History of California

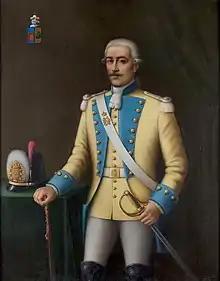
Gaspar de Portolá served as the first Governor of the Californias and led the famed Portolá expedition of 1769-70.

The Spanish divided California into two parts, Baja California and Alta California, as provinces of New Spain (Mexico). Baja or lower California consisted of the Baja Peninsula and terminated roughly at San Diego, California, where Alta California started. The eastern and northern boundaries of Alta California were very indefinite, as the Spanish, despite a lack of physical presence and settlements, claimed essentially everything in what is now the western United States.